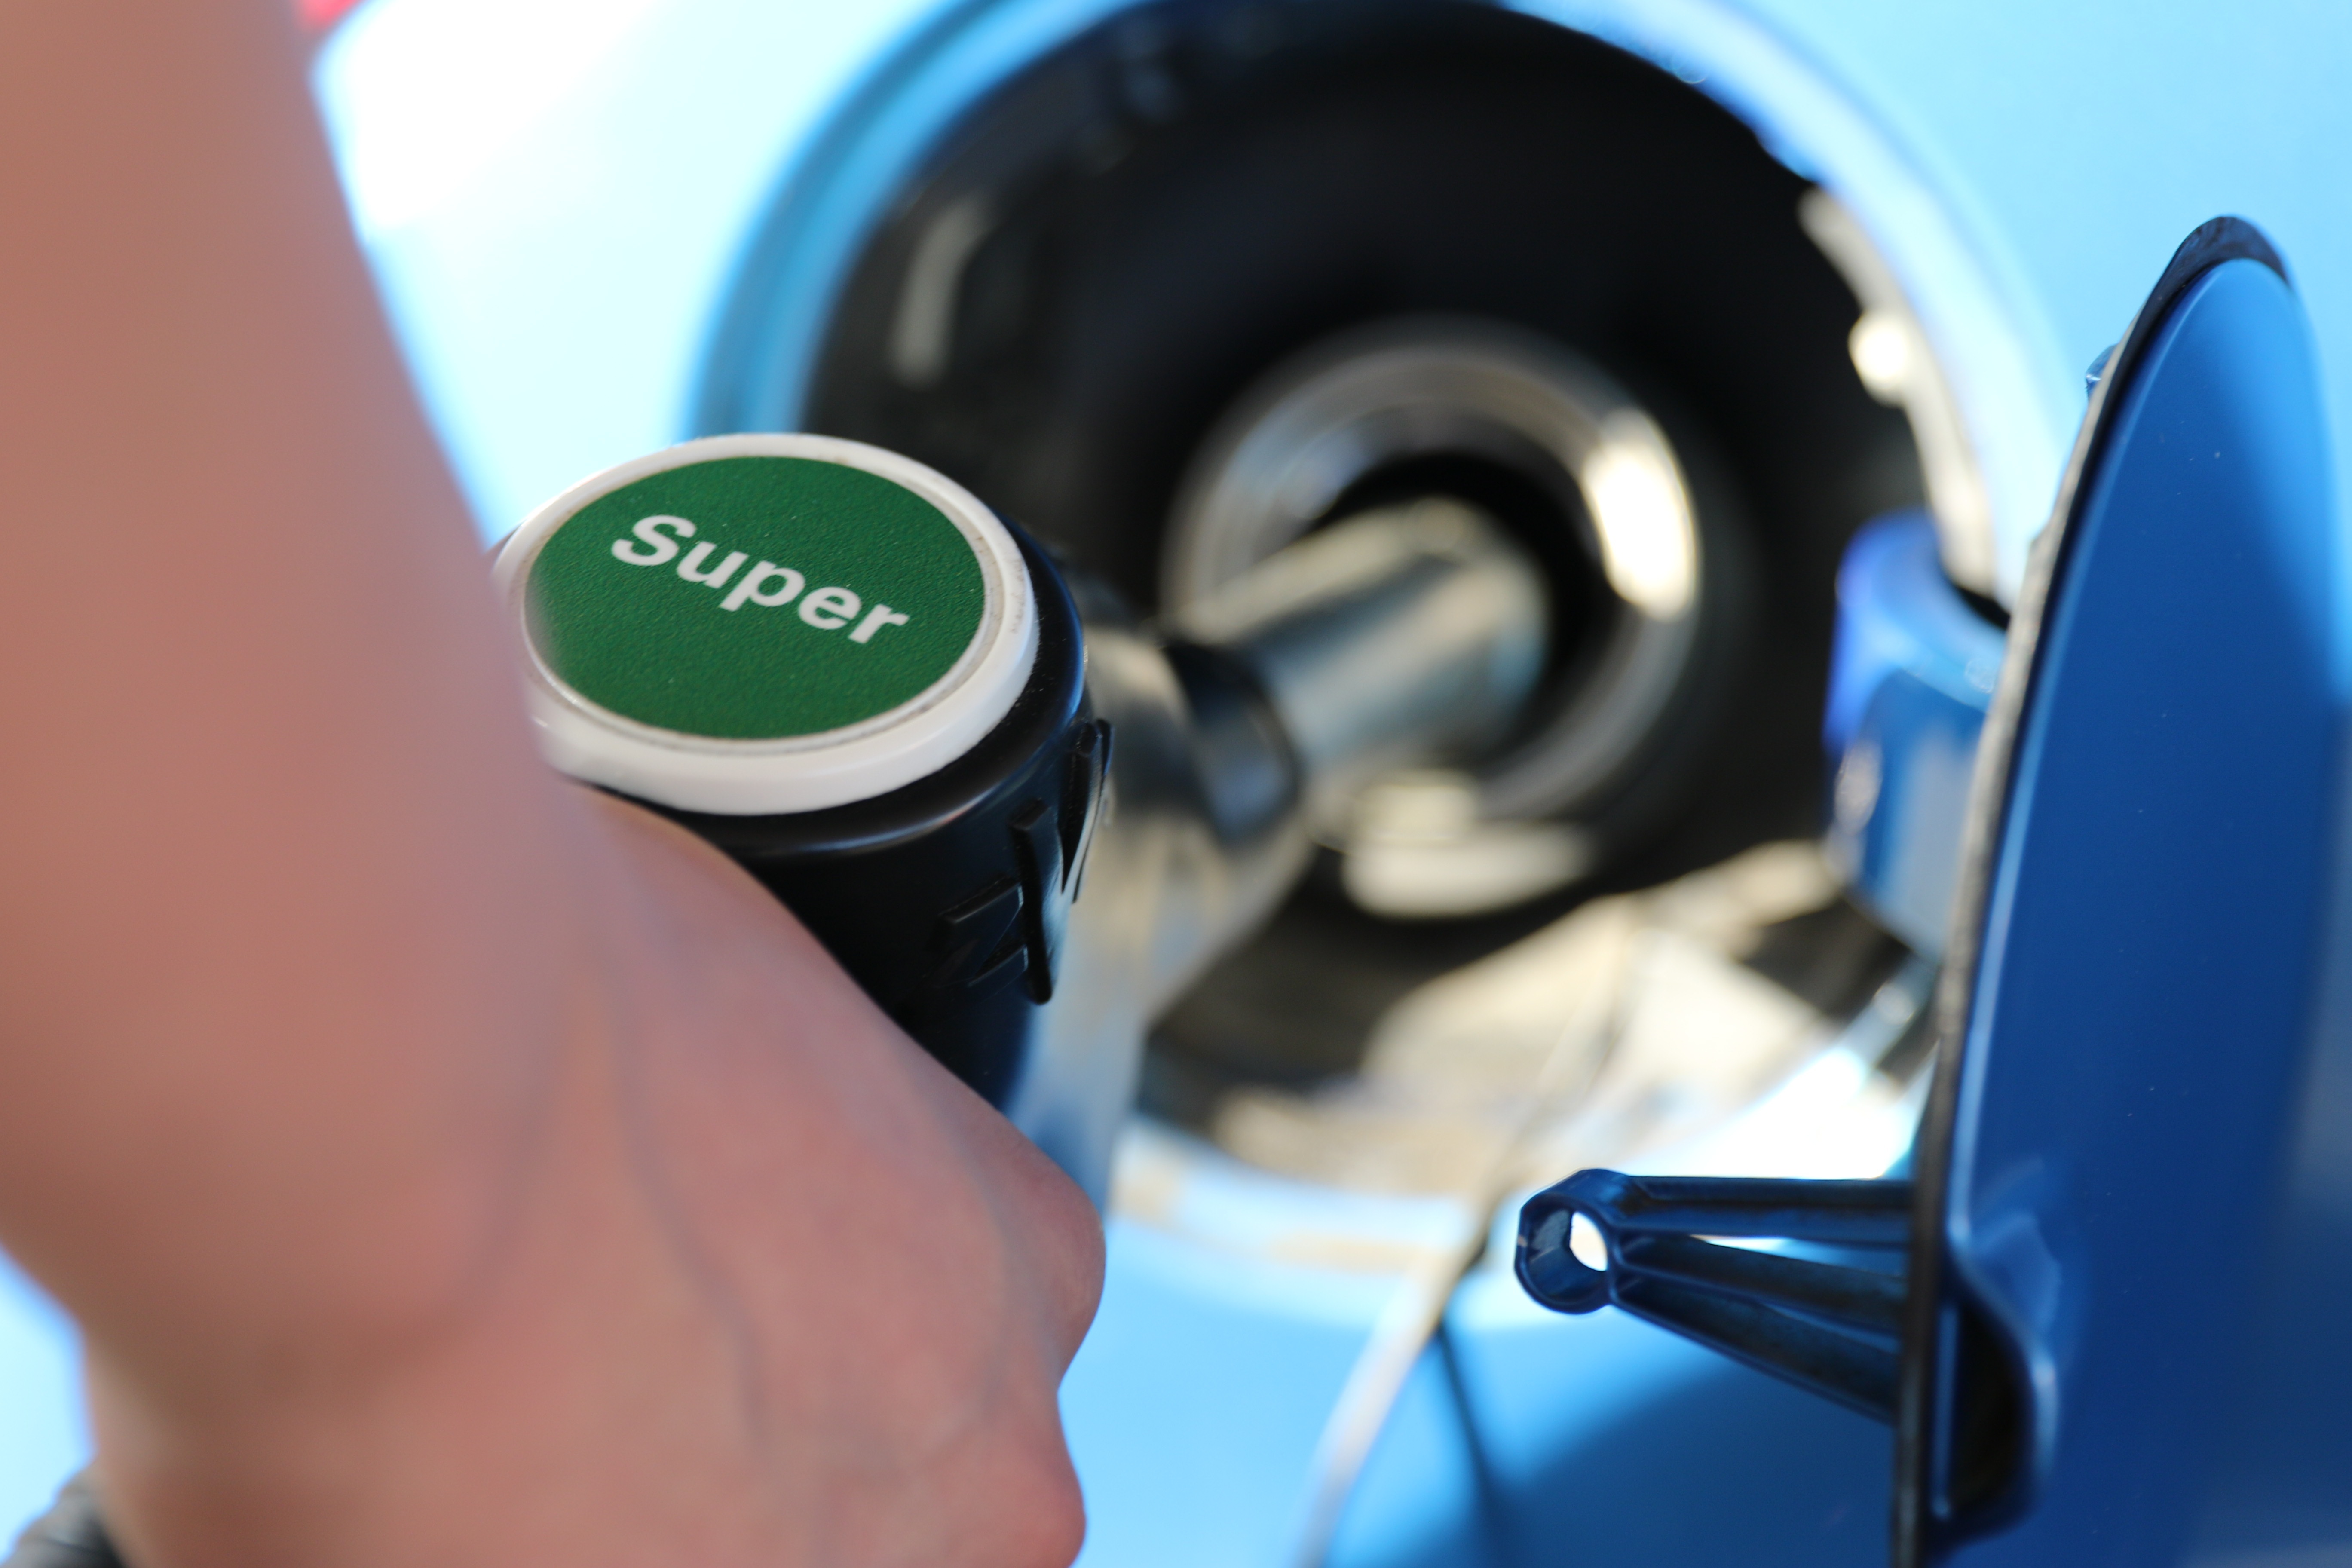
hand, wheel, glass, color, blue, product, gas, super, petrol, filling, petrol stations, refuel